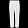
Label: Trouser